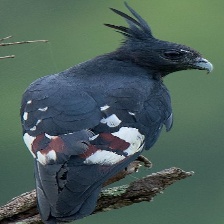
Species: BLACK BAZA
Scientific name: AVICEDA LEUPHOTES